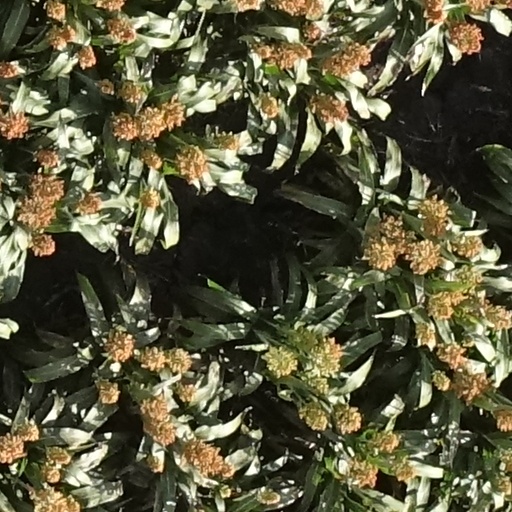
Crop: sorghum